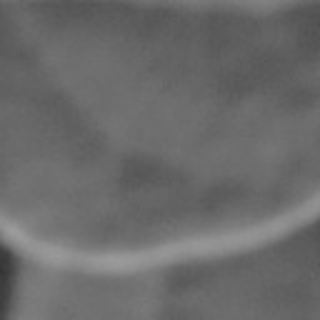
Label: cotton_aphids